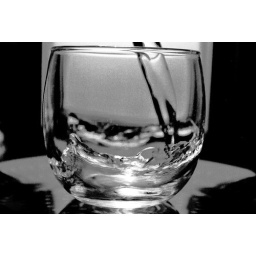
water in glass